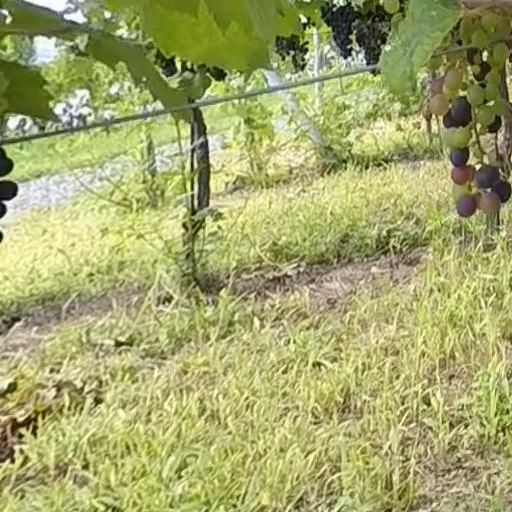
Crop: grape